Titanoceras

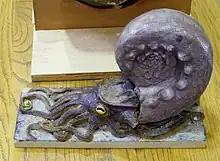

Titanoceras is an extinct genus in the nautiloid order Nautilida from the Pennsylvanian and Lower Permian of North America and Western Australia.